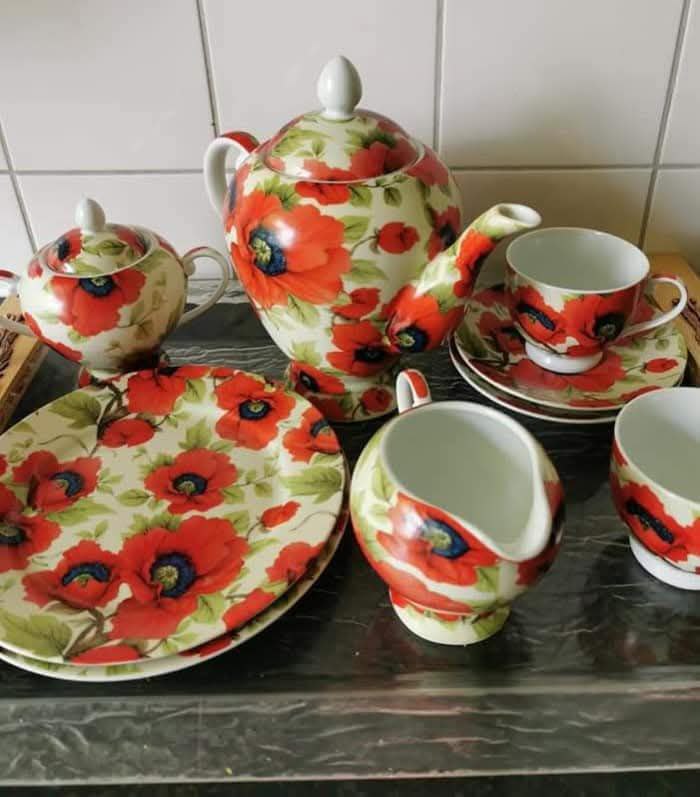
الوصف بالفصحى: طقم شاي يحتوي على براد وأكواب وأطباق صغيرة للأكواب, و به تصميم ورد أحمر
الوصف بالعامية السودانية: طقم براد شاي وكبابي وطباقة ,مرسوم فيهو ورود حمرا
التصنيف: Local Culture & Objects